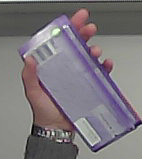
Product: milka_chocolate